Kings Cross, New South Wales

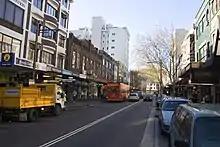
Kings Cross station on the left, present day

Today, the ongoing operation of tourist accommodation, the proximity to social housing and health care, and the convenient public transport to the city result in a diverse population, both resident and passing through at Kings Cross. Since the introduction of controversial lockout laws in March 2014 several nightclubs and pubs in the area have closed down.